Steve Dallas

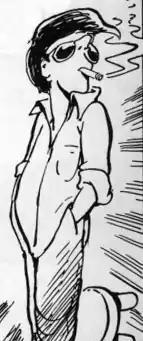

Steve Dallas is a fictional character in the American comic strips of Berke Breathed, most famously "Bloom County" in the 1980s.